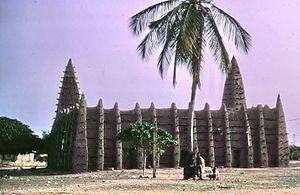
Kong est une ville du nord-est de la Côte d’Ivoire, située à proximité du Parc national de la Comoé. C'est une ancienne ville marchande qui fut détruite par Samory Touré en 1897, puis reconstruite.
La Côte d’Ivoire, en forme longue république de Côte d’Ivoire, est un pays situé en Afrique, sur l'océan Atlantique, dans la partie occidentale du golfe de Guinée. D’une superficie de 322 462 km², elle est bordée au nord-nord-ouest par le Mali, au nord-est par le Burkina Faso, à l'est par le Ghana, au sud-ouest par le Liberia, à l'ouest-nord-ouest par la Guinée et au sud par l’océan Atlantique. La population est estimée à 26 378 274 habitants en 2020. La Côte d’Ivoire a pour capitale politique et administrative Yamoussoukro bien que la quasi-totalité des institutions se trouvent à Abidjan, son principal centre économique. Ayant pour langue officielle le français, il existe plus de 60 autres dialectes parlés au quotidien. Elle a pour monnaie, le franc CFA. Le pays fait partie de la CEDEAO, de l’Union africaine et de l'Organisation de la coopération islamique.
L'architecture soudanaise, ou soudano-sahelienne, est un type d'architecture rencontrée en Afrique de l'Ouest et principalement au Mali dans la région correspondant à ce qui a formé le Soudan français.